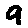
Label: 9